Minneapolis Business College

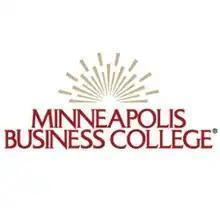

Minneapolis Business College (MBC) was a for-profit college in Roseville, Minnesota. It was founded in 1874 and moved to its current suburban location in 1983. It closed in December 2019.